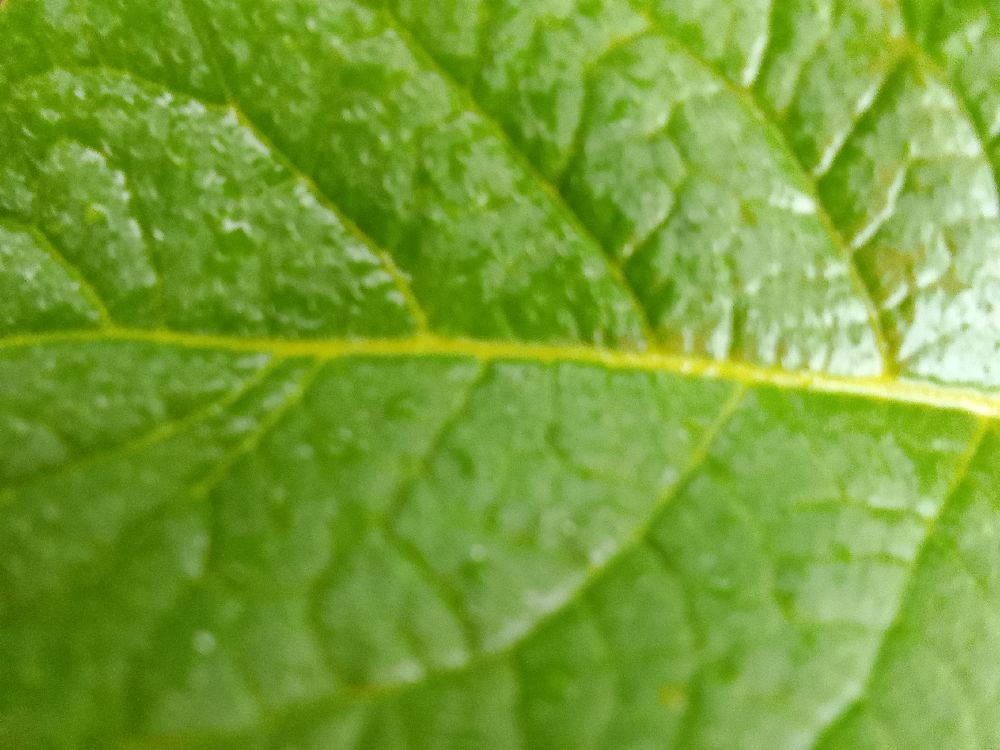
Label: Healthy